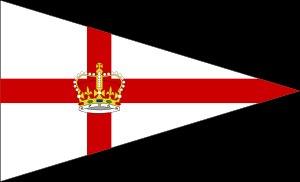
Le monocoque Sceptre a été le challenger britannique pour la Coupe de l'America en 1958. Il a affronté le defender américain, le Columbia du New York Yacht Club dessiné par Olin Stephens et barré par Briggs Cunningham, sans succès.
L’Endeavour II est un voilier de la classe J construit en 1936 par les chantiers Camper & Nicholsons sur un plan de Charles Nicholson pour Sir Thomas Sopwith pour être un challenger de la Coupe de l'America. Il a fait suite à la construction, en 1934, du premier Endeavour.
Le yacht Valkyrie II était, lors de la coupe de l'America 1893, le challenger britannique du Royal Yacht Squadron' de Cowes opposé au defender américain Vigilant.
Le yacht Valkyrie III était, lors de la coupe de l'America 1895, le challenger britannique opposé au defender américain Defender.
Le yacht Genesta a été un challenger britannique pour la Coupe de l'America du Royal Yacht Squadron en 1885. Il a affronté le bateau américain Puritan du New York Yacht Club, sans succès.
Un guidon est un pavillon identifiant par ses motifs et couleurs une organisation de bateaux de plaisance, club nautique ou yacht club.